Tikamgarh

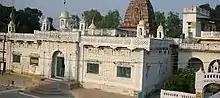
Aharji Jain Teerth

In the reign of Jehangir, in 1618, Raja Veer Singh Deva Bundela of Orchha had built Keshavdeva temple at the cost of thirty-three lakhs in Mathura. A French traveller Tavernier visited Mathura in 1650 and had described the octagonal temple built in red sandstone. Italian traveller Niccolao Manucci who worked in Mughal court has also described the temple. Mughal prince Dara Shikoh had patronised the temple and donated a railing to the temple. The railing was removed by Mathura governor Abdun Nabi Khan on the order of Mughal emperor Aurangzeb and he built Jama mosque on the ruins of the Hindu temples. During the Jat rebellion in Mathura, Abdul Nabi Khan was killed in 1669. Aurangzeb attacked Mathura and destroyed that Keshavdeva temple in 1670 and built Shahi Eidgah in its place.